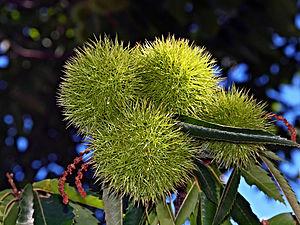
Évisa, Ouest Corse (Corse) - Châtaignes vertes
La farine de châtaigne corse est protégée depuis 2006 par une appellation d’origine contrôlée, et depuis 2010 par une appellation d'origine protégée au niveau de l'Union européenne. Après avoir été un des produits agricoles qui permit de lutter efficacement contre les disettes et la malnutrition, cette farine de châtaigne resta un mets paysan jusque dans les années 1900. Elle était consommée quotidiennement sous forme de bouillies, de crêpes ou de pain. Actuellement, la farine de châtaigne, exempte de gluten, est recherchée pour ses atouts nutritionnels puisqu'elle contient des protéines, des acides aminés essentiels, des fibres tout en ayant une faible quantité de matière grasse.